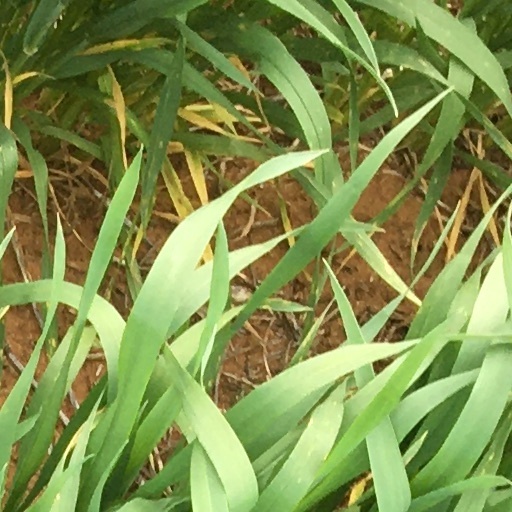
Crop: wheat